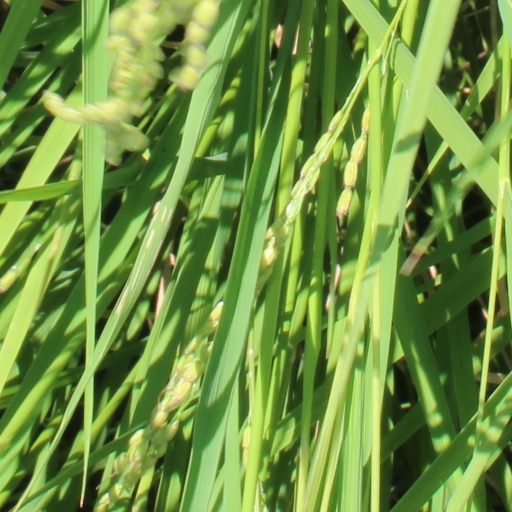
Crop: rice